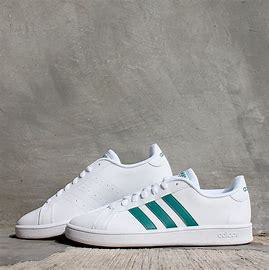
Brand: Adidas
Model: Grand Court Base